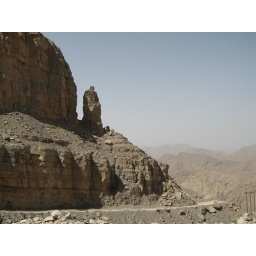
Interesting rock formation against the hazy blue sky.